Gastone Gambara

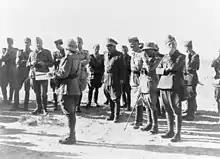
Gambara with General Alessandro Piazzoni and other Italian officers in North Africa in the autumn of 1941

During the Second World War, he fought in France, Yugoslavia, and Libya. He commanded the XV Army Corps during the battle of France (1940) and the VIII Army Corps during the Greco-Italian War (1941). During the Western Desert Campaign Gambara was appointed Chief of Staff of the High Command in North Africa and commanded the Italian XX Army Corps, formed by the 101st Motorized Division "Trieste", along with the 132nd Armored Division "Ariete", which had 137 M13/40 tanks. The Italian XX Corps did not come under Rommel's control until late November 1941. On 24 November 1941, during the Totensonntag Battle, Rommel sent a telegram to Rome asking German military attaché in Italy, General Enno von Rintelen, to persuade Mussolini to place Gambara under his command. Mussolini answered Rommel's requests by anointing him as commander of the Axis troops in Marmarica and placing Italian XX Army Corps at his disposal. Italian units under Gambara's command fought well and bravely. By November 23, the "Ariete" with assistance from the "Trieste" and "Savona" Divisions, had knocked out about 200 British tanks, and disabled or destroyed a similar number of vehicles.